Deposition (university)

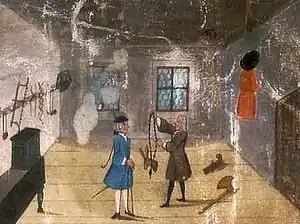
From 1682 onwards, the students would only be shown the deposition instruments (leaf from a "Stammbuch" from Jena, 1740).

At the University of Leipzig, the tools used in the deposition ritual are still preserved and kept in the art collection. The tools include those used for knocking off or polishing away the animal-like parts (axe, pliers, grindstone), tools for woodworking (plane), and for personal hygiene (shaving brush, shaving cream, shaving knife, ear spoon). Injuries to new students were common with the use of these tools.